Cathedral Square, Vilnius

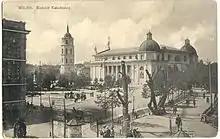
Pre-war view of the square

The Cathedral Square in Vilnius is the main square of the Vilnius Old Town, right in front of the neo-classical Vilnius Cathedral. It is a key location in city's public life, situated as it is at the crossing of the city's main streets and reflecting the city's diversity. Regularly held at this site are fairs and gatherings of townspeople, military parades, religious and official public events, attractions and large concerts, New Year’s salutes and exhibitions. It is not merely the most lively and important location in the city, but is also one of the most significant and widely known symbols of Lithuania.